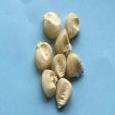
Maize quality: Good